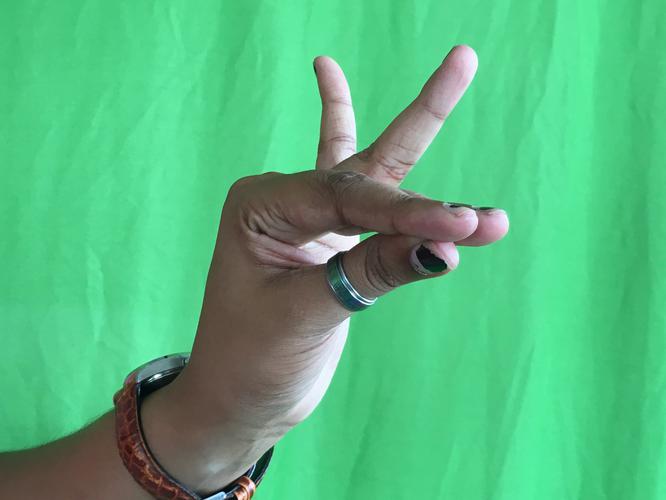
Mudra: Katakamukha_1
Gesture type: single_hand